Industrial Revolution in Wales

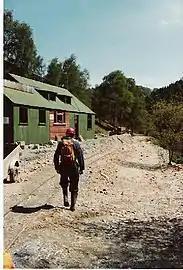
Gwynfynydd Gold Mine

Gold was found in the Dolgellau area in the 1850s and a mining rush developed. The first gold was discovered at Gwynfynydd in 1863, but it was not until 1887 that the mine was developed commercially. By this time the mine had been acquired by William Pritchard Morgan, who was to become known as the "Welsh gold king", and who paid for two police constables to protect the mine. By 1888, two hundred people were employed at the site, the gold being extracted by driving horizontal tunnels (adits) into the mountainside, with the miners working deep underground by candlelight. The machinery was powered by water wheels and water turbines. In contrast to other mines in the area where the gold was found in shallow deposits, the Gwynfynydd gold is extracted from large quartz veins deep underground.